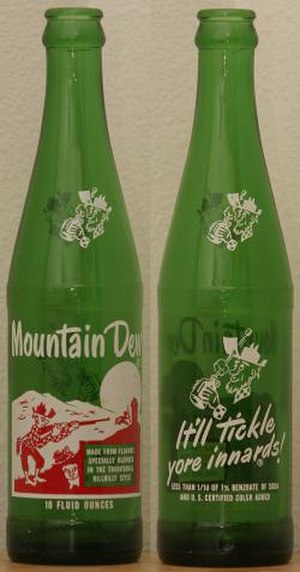
Mountain Dew
Nogle flasker med Mountain Dew
Mountain Dew eller blot Mtn Dew er en citrus-sportssodavand, som er populær i USA og eksporteres til mange lande, deriblandt Danmark. Drikken er produceret af PepsiCo, som også står bag bl.a. Pepsi Cola.